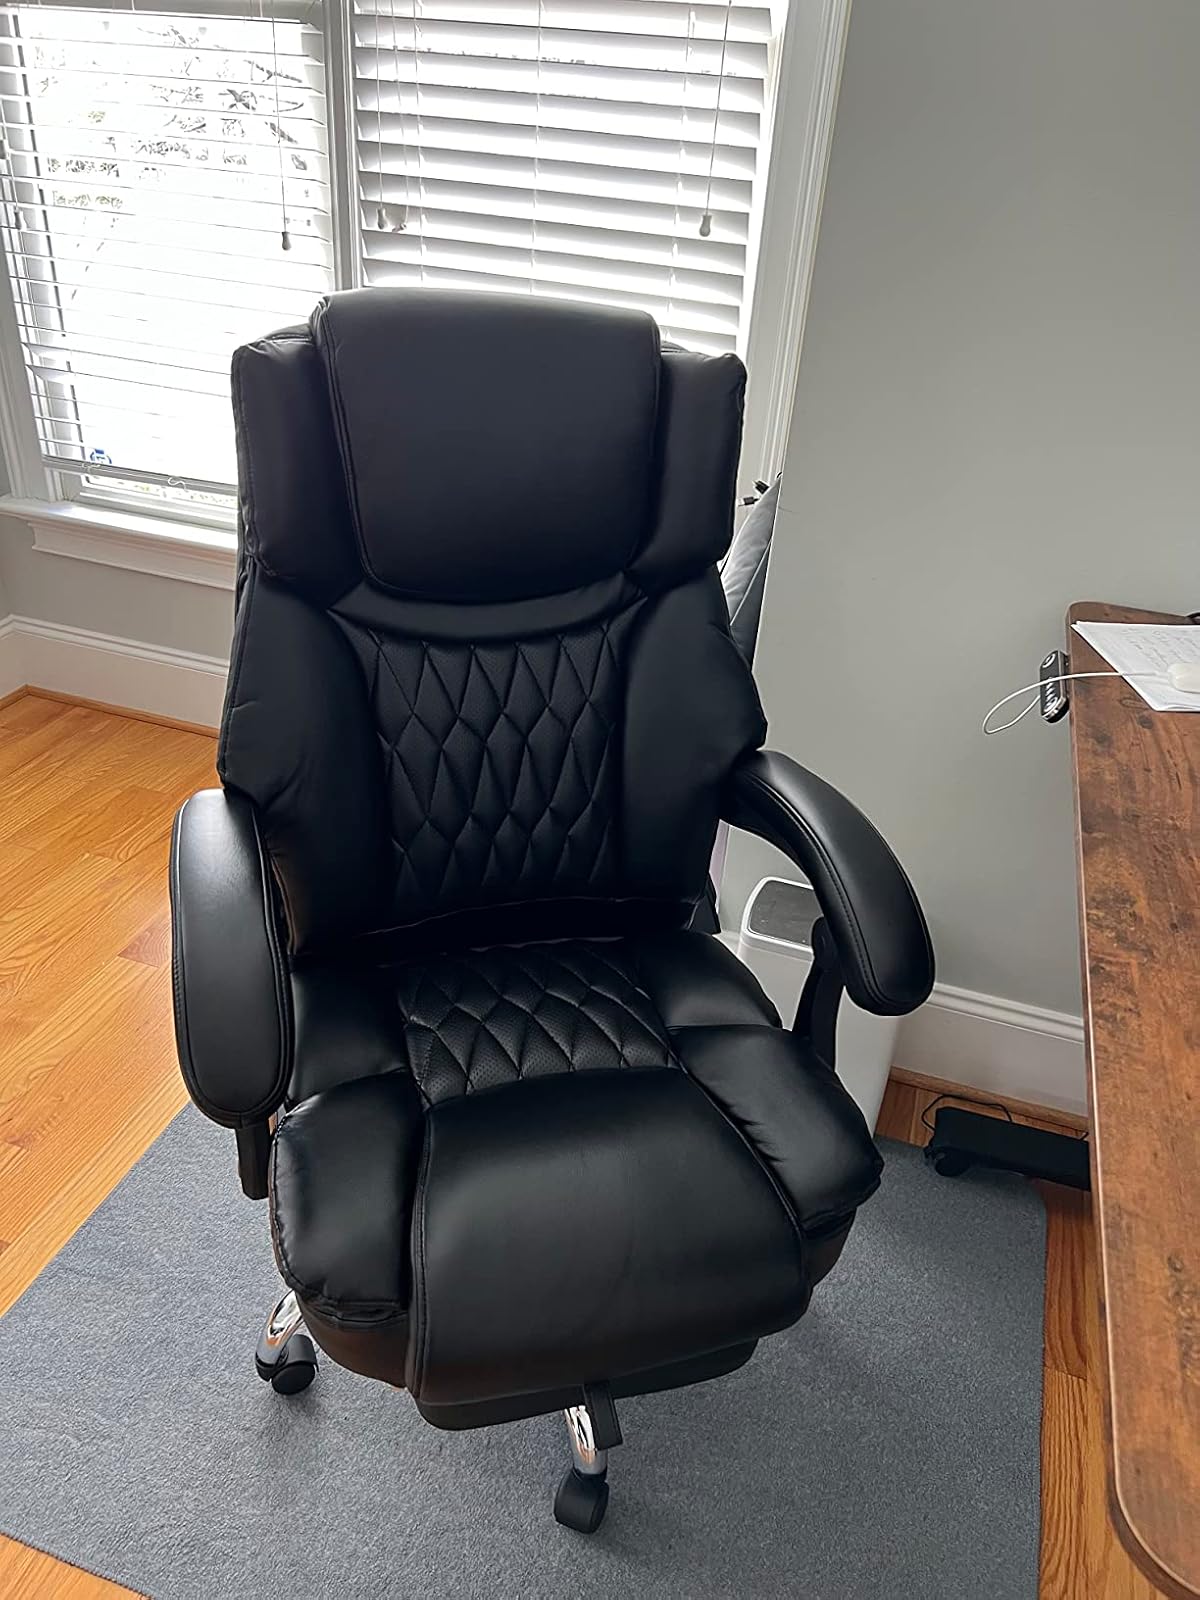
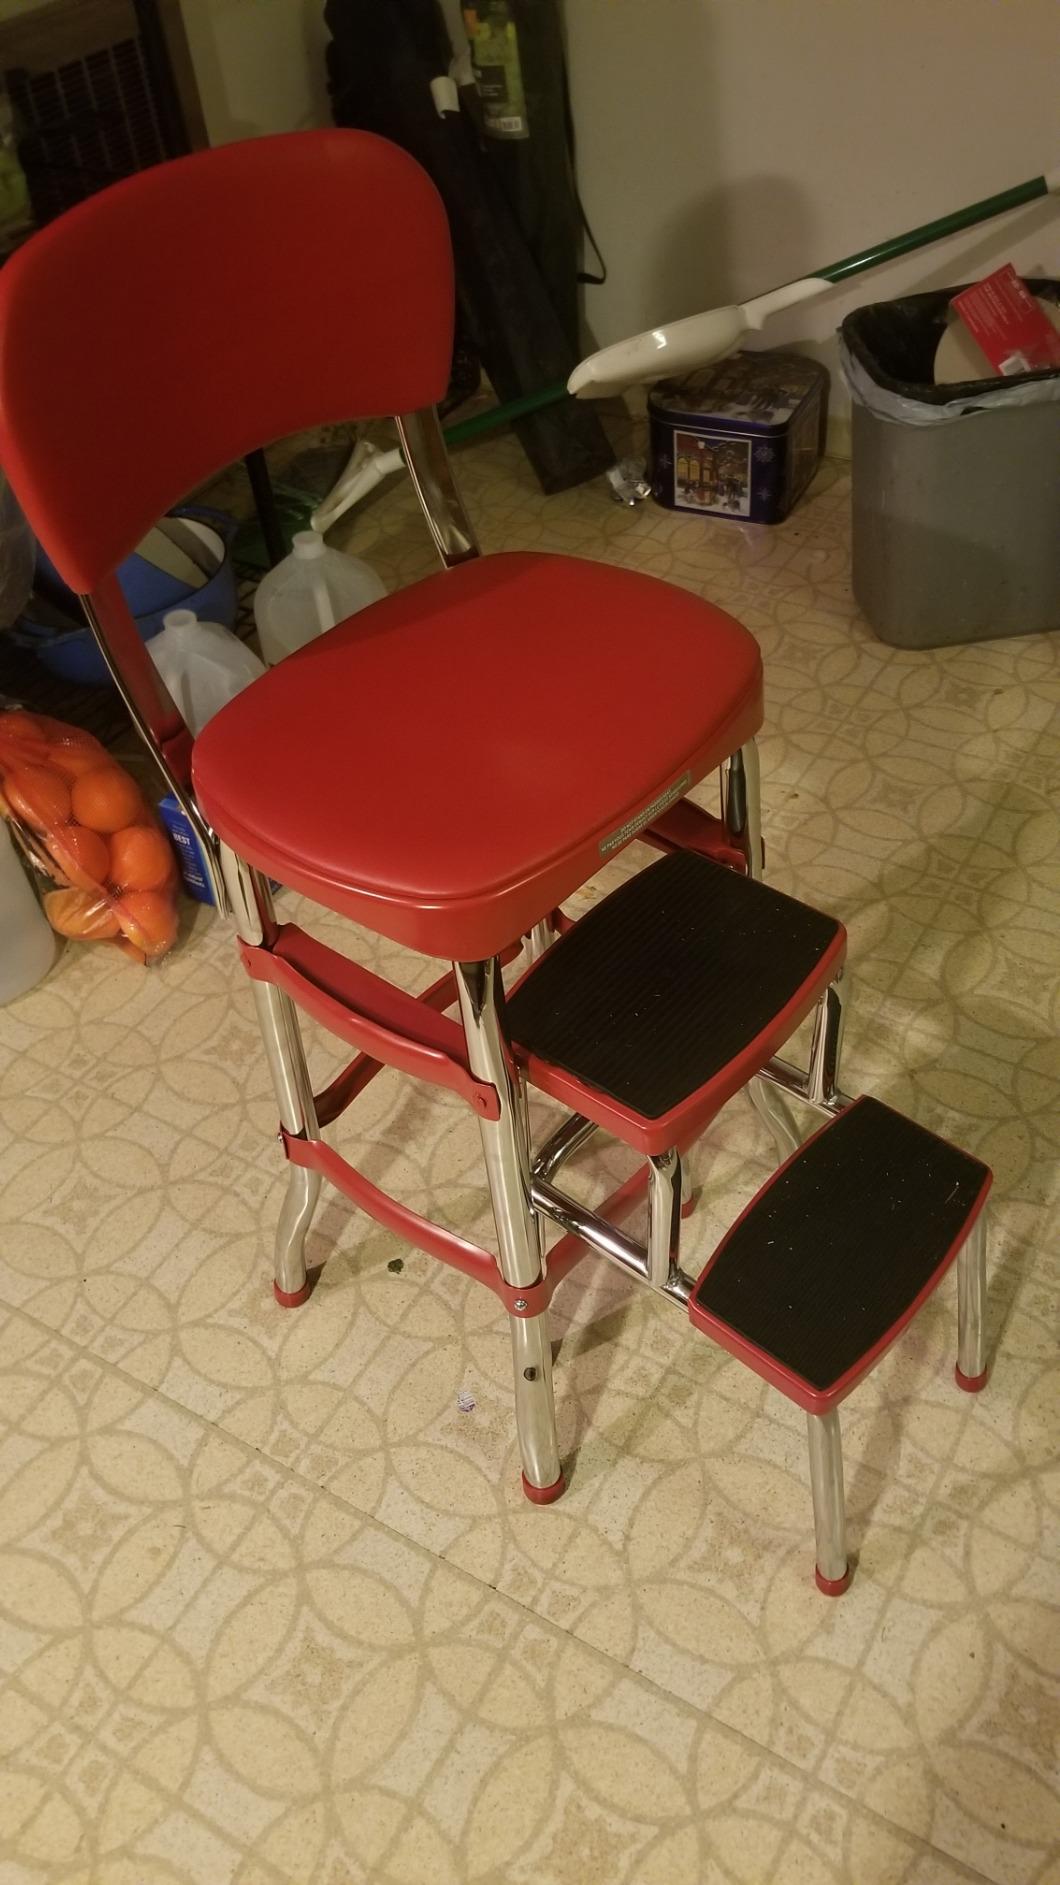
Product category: items_chair
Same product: no